North DeKalb Mall

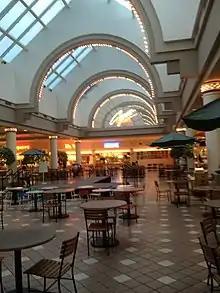
Food court of North DeKalb Mall

North DeKalb Mall was an enclosed shopping mall located in unincorporated DeKalb County, near Decatur, a suburb of Atlanta, Georgia, United States. Opened in 1965, the center currently comprises more than eighty-five stores on one level. The sole remaining anchor store is Marshalls. That store and an AMC multiplex theater will remain. The rest of the mall was demolished in the summer of 2024 and will be replaced with a mixed-use development called Lulah Hills.